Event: Nepal Earthquake
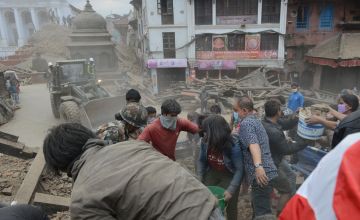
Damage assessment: damage